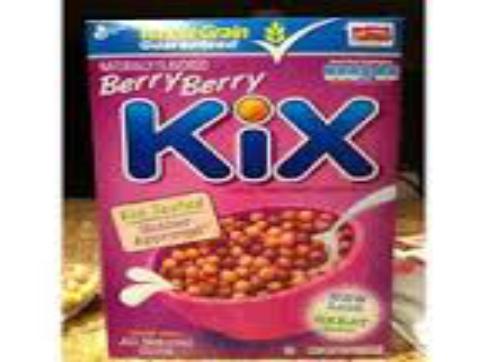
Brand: Berry Berry Kix
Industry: Food